Nitzer Ebb

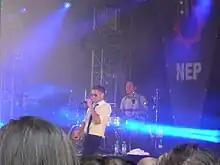
Nitzer Ebb Live in 2011

Nitzer Ebb began work on new material in Los Angeles in early 2007, with a retrospective documentary still in the pipeline. During 2007, Nitzer Ebb continued its trend of replacing drummers as Kourtney Klein left the band to be replaced by Jason Payne. A first track, "Once You Say", with Depeche Mode songwriter Martin L. Gore on backing vocals, was played in June 2007 by Dave Clarke in his White Noise show on VPRO's 3 Voor 12. This track, along with "Payroll", were debuted live as Nitzer Ebb played a handful of shows and festivals during 2007. These tracks were then featured on Nitzer Ebb's album, "Industrial Complex".